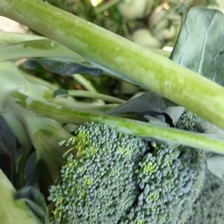
Label: others